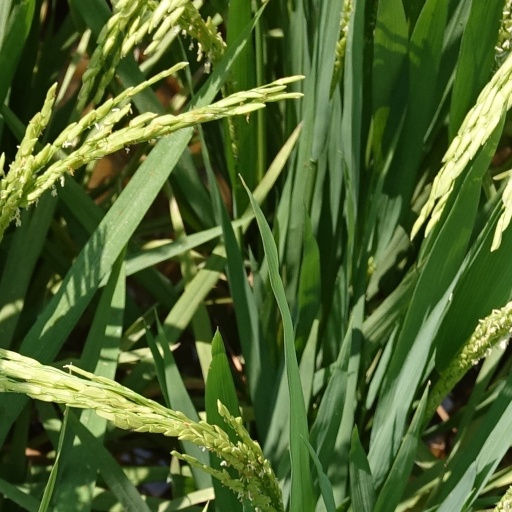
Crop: rice